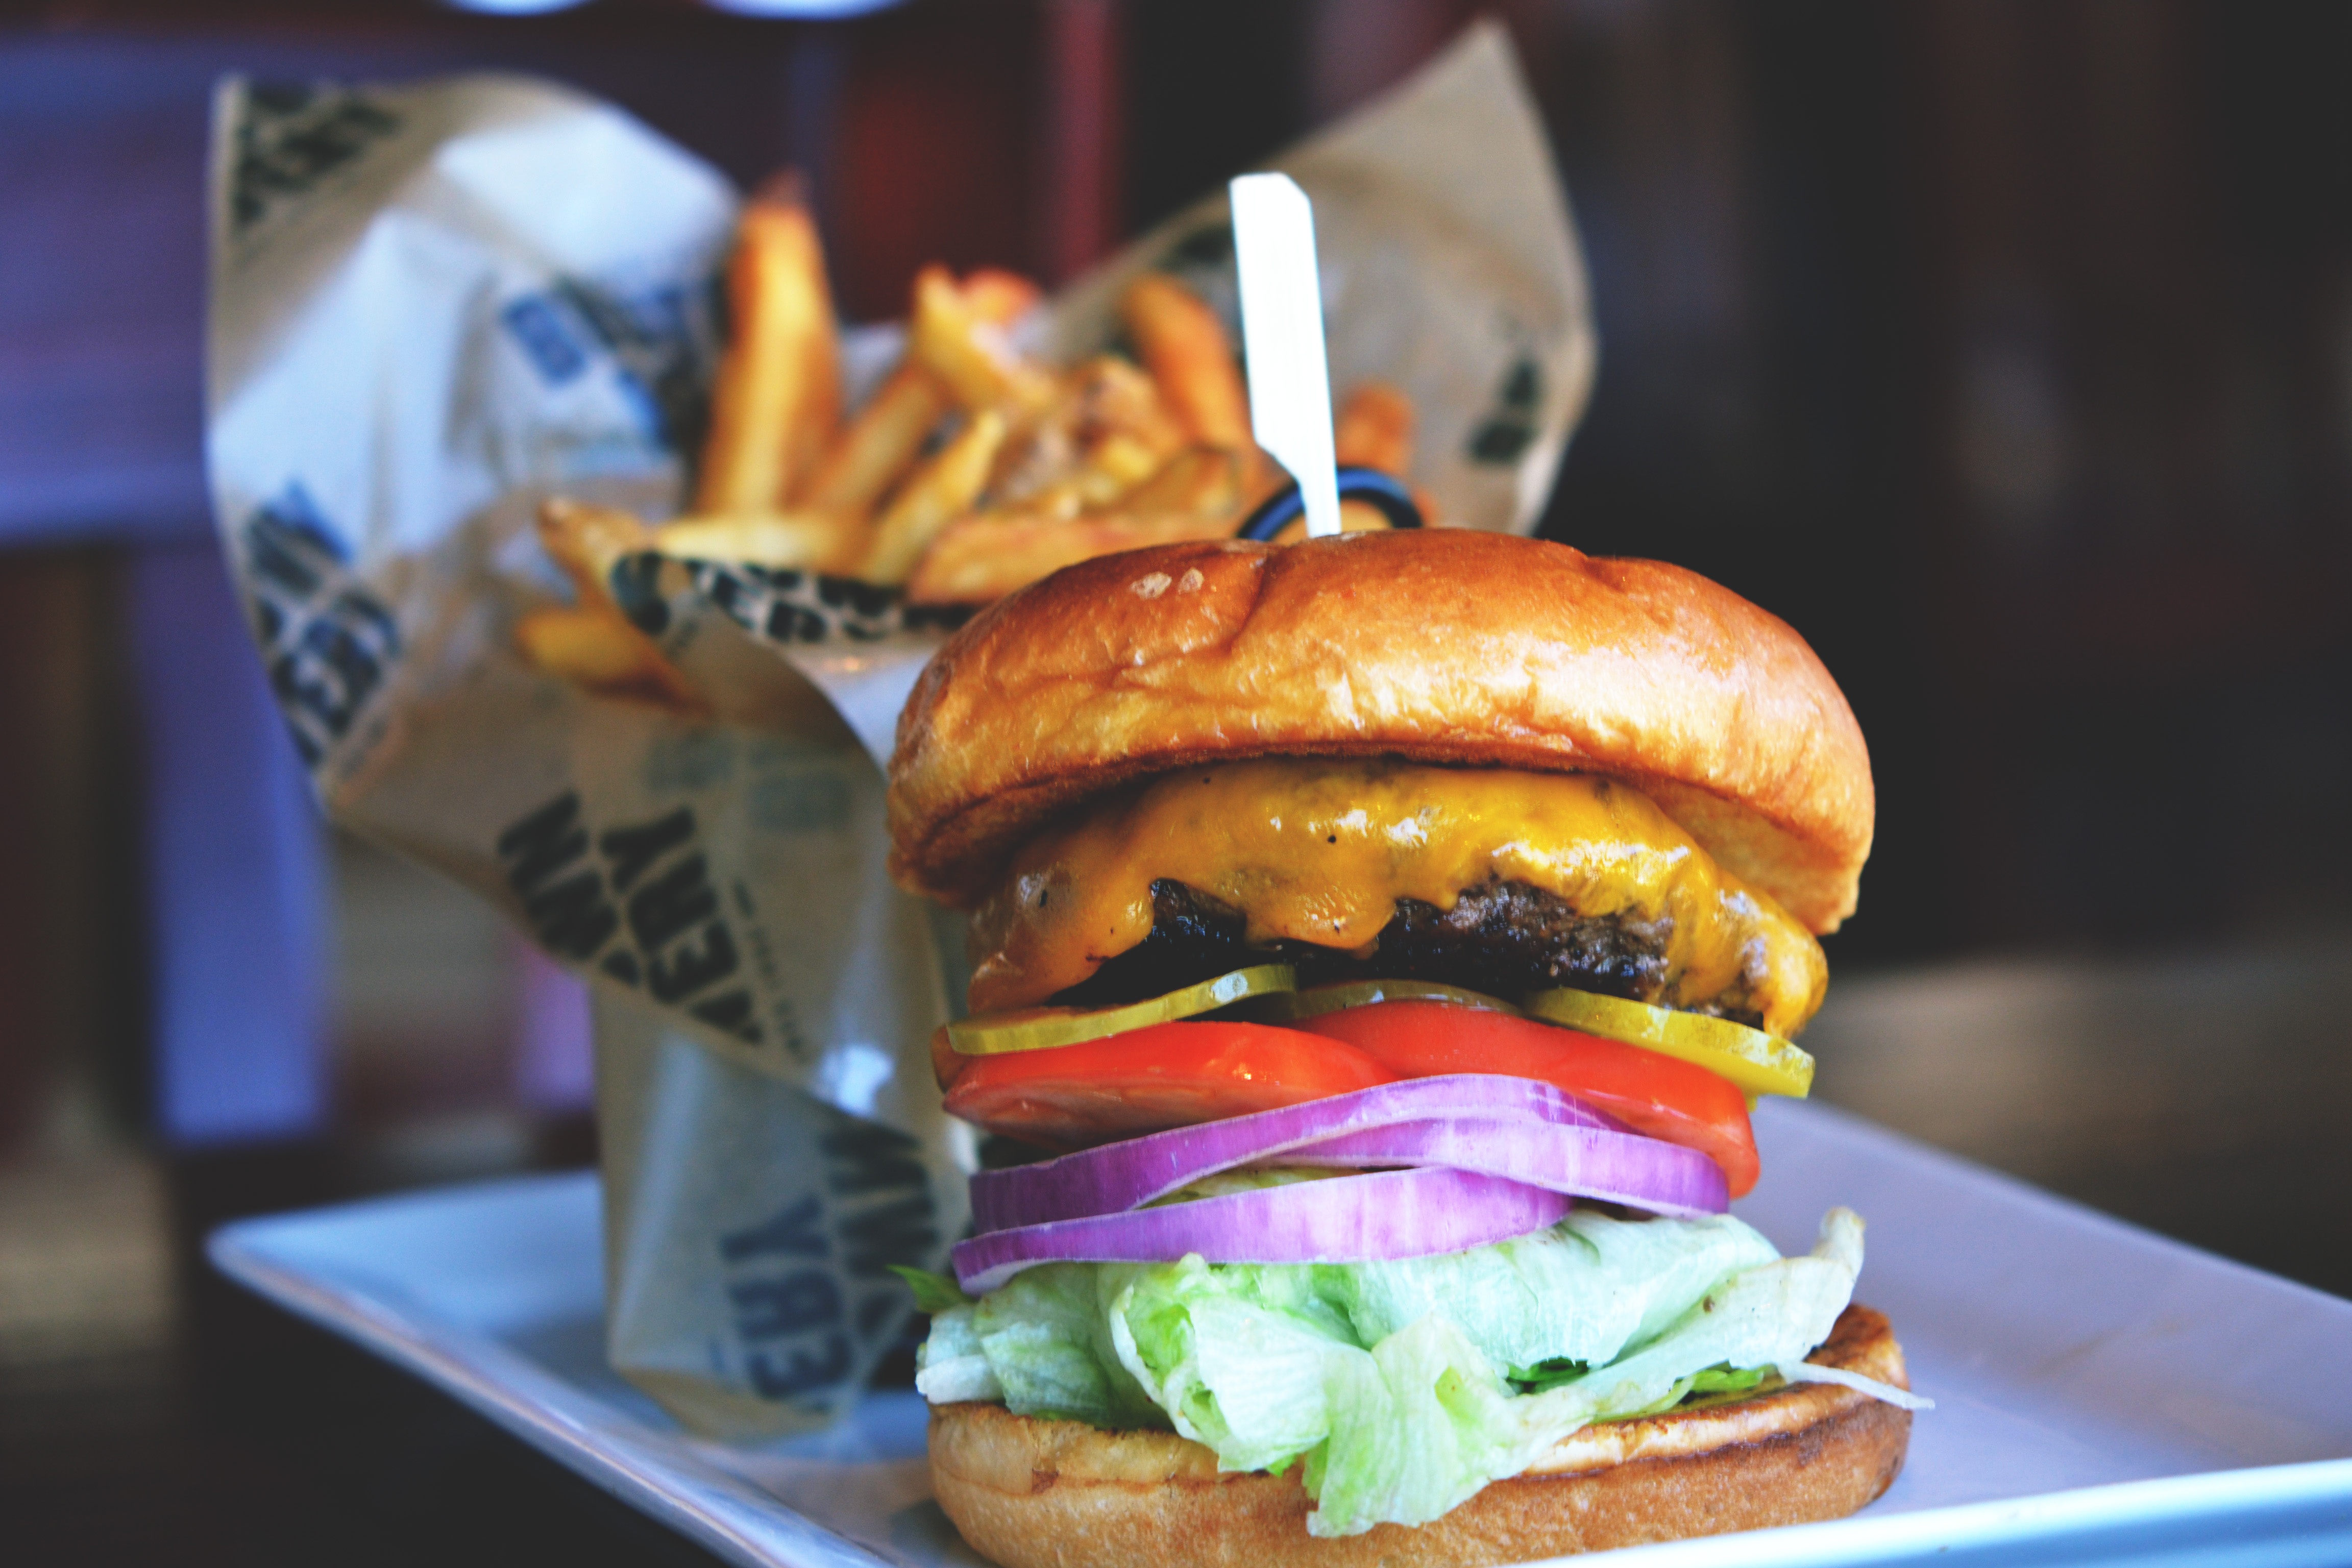
dish, food, cuisine, hamburger, junk food, fast food, veggie burger, buffalo burger, cheeseburger, ingredient, fried food, breakfast sandwich, Burger king premium burgers, salmon burger, finger food, slider, patty, big mac, whopper, brunch, produce, pan bagnat, kids meal, baked goods, american food, chivito, side dish, sandwich, appetizer, bun, cemita, comfort food, Burger king grilled chicken sandwiches, blt